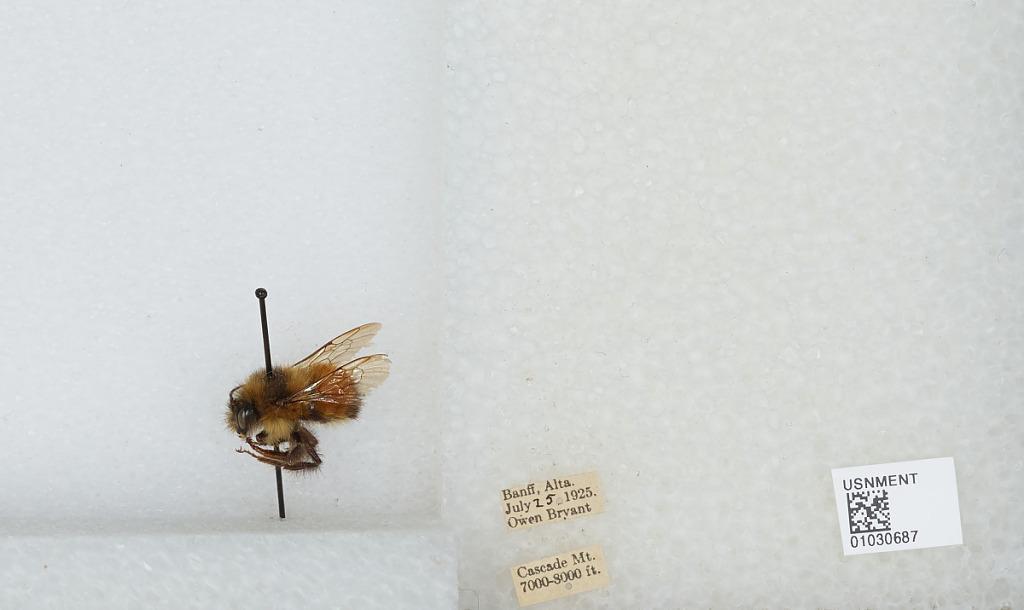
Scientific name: Bombus (Pyrobombus) melanopygus Nylander
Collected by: O. Bryant
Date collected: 1925-7-25
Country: Canada
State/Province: Alberta
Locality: Banff, Cascade Mt.
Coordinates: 51.2258, -115.564